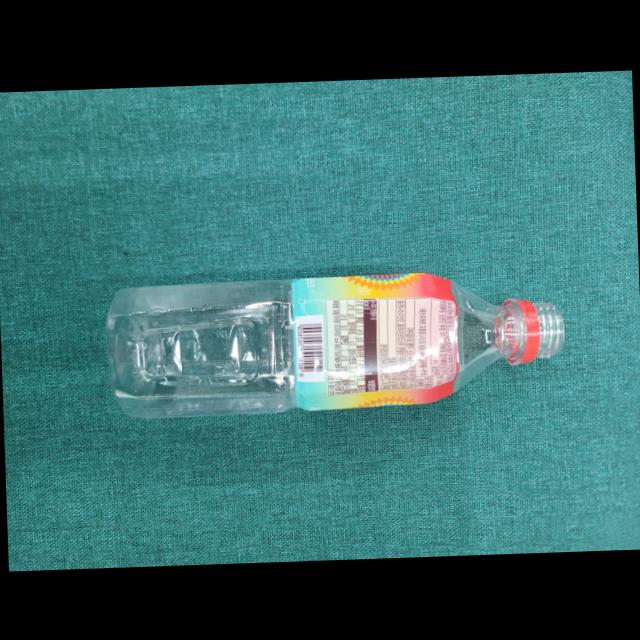
Label: bottles